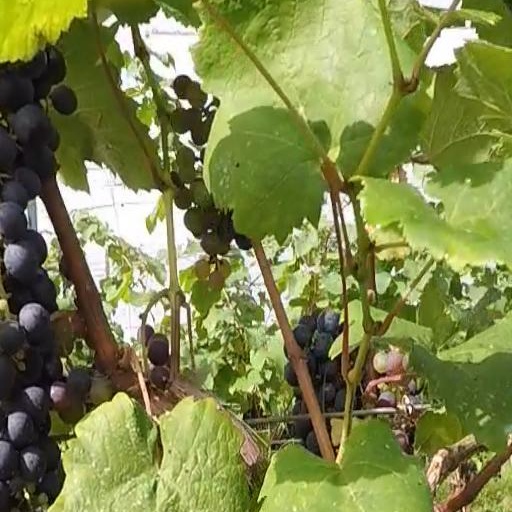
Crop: grape